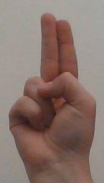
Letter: taa